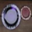
Label: plate